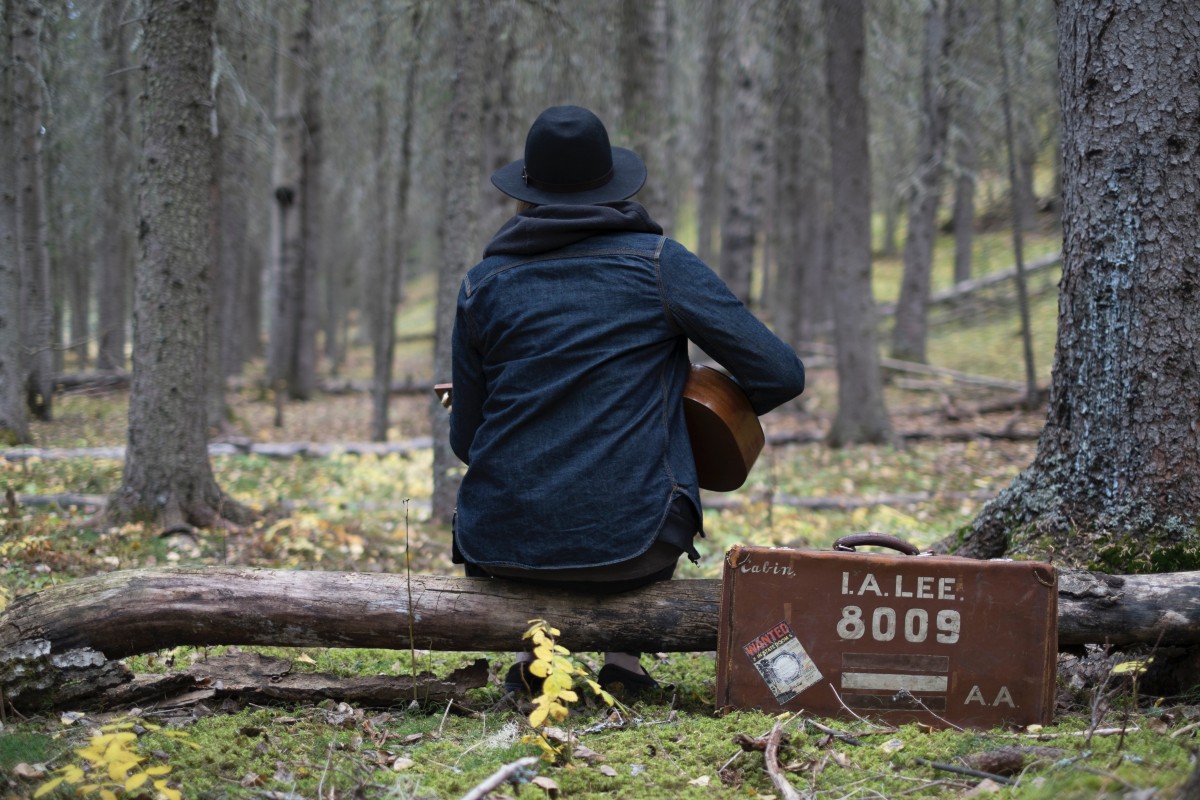
Tags: forest, music, wood, guitar, spring, autumn